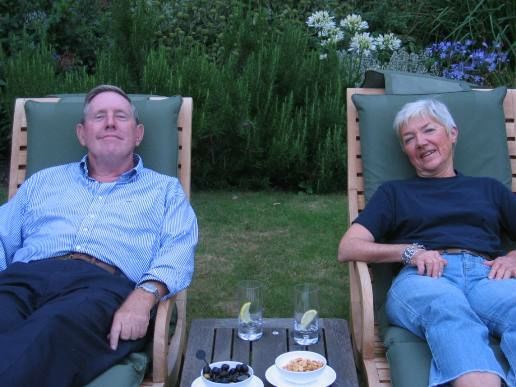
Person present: Yes